BASIC Programming

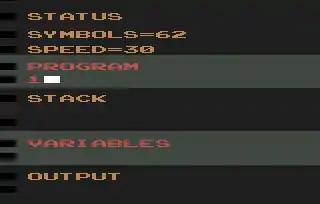
Main display

Input is given through two Atari keypad controllers, which came with special overlays to show how to type the different commands and letters. Programs are restricted to 64 characters in size and normally 9 lines of code, limiting the programs that can be written (users can disable all windows except Program and keep selecting "New Line" until 11 lines of code are present).